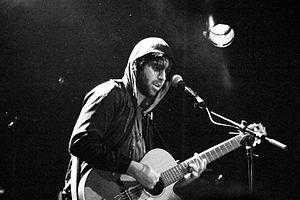
Stuck in the Sound est un groupe de rock indépendant français, originaire de Montreuil, en Seine-Saint-Denis. Il est formé en 2002, révélé en 2004, par les Inrockuptibles et sa compilation CQFD, et quelques mois plus tôt par le réseau Pince Oreilles à travers sa compilation La Pépinière. Le groupe chante en anglais.